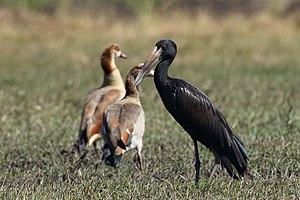
Bec-ouvert africain, Bangweulu, Zambie
Le Bec-ouvert africain ou cigogne à bec-ouvert d'Afrique, est une espèce d'échassier appartenant à la famille des Ciconiidae.